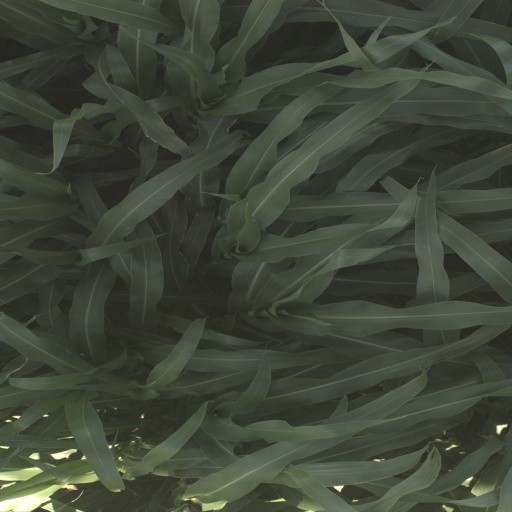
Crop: sorghum